Describe the emotion expressed in this image:  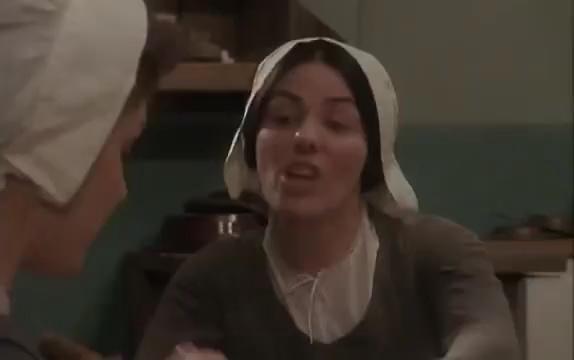
This person displays Suffering, valence and arousal with low intensity.